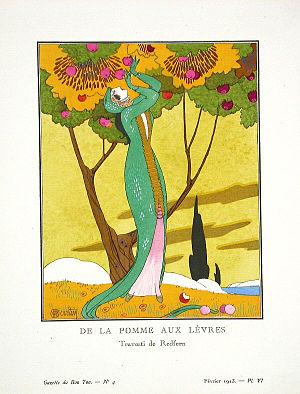
La Gazette du bon ton est une revue de mode fondée à Paris fin 1912 par Lucien Vogel, et Michel de Brunhoff, constituée principalement d'articles et d'illustrations de mode.